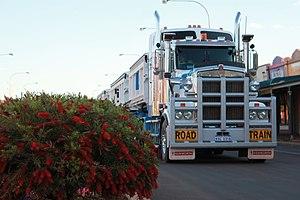
Le bruit routier désigne l'ensemble des bruits émis par la circulation routière et l'entretien des routes.